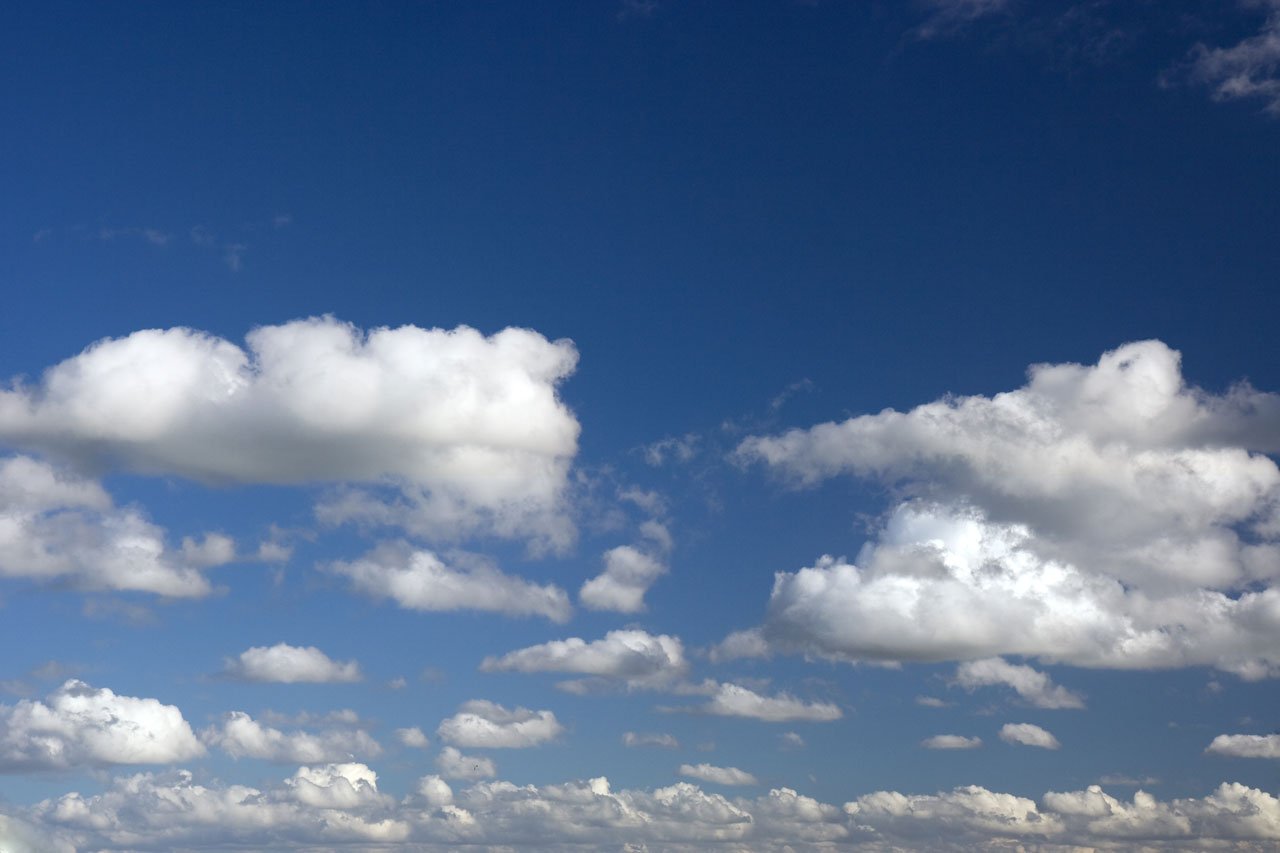
horizon, cloud, sky, white, sunlight, atmosphere, dark, daytime, cumulus, blue, clouds, grassland, meteorological phenomenon, atmosphere of earth